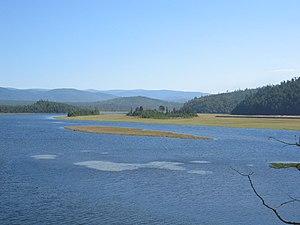
La Tourka est une rivière de Russie qui coule en république autonome de Bouriatie. C'est un tributaire du lac Baikal, donc un sous-affluent de l'Ienisseï par l'Angara.